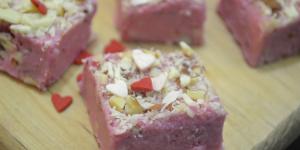
fudge de fresa